Venkatesh Kumar

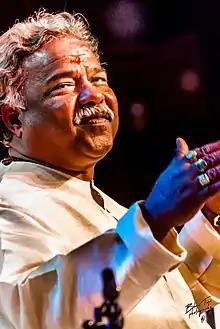

Kumar began his teaching career at Vijay Mahantesh Arts College near Gadag, where he taught for one-and-a-half years. He has also taught in Mukunda Kripa in Udupi.